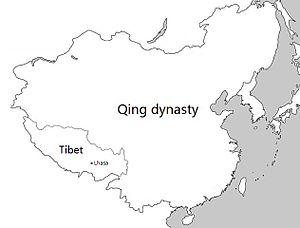
La dynastie Qing en Asie centrale est l’extension du territoire de la dynastie Qing en Asie intérieure aux XVIIᵉ et XVIIIᵉ siècles de notre ère, en Mongolie intérieure et extérieure, en Mandchourie, au Tibet, au Qinghai et au Xinjiang. Les guerres ayant permis l'annexion de ces régions ont principalement été menées contre la dynastie Yuan du Nord et le Khanat dzoungar. Avant même la fin de la conquête de la Chine proprement dite, les Mandchous avaient déjà pris le contrôle de la Mandchourie et de la Mongolie intérieure, cette dernière étant auparavant contrôlée par les Mongols dirigés par Ligden Khan. Après la répression de la Rébellion des trois feudataires et de la conquête de Taïwan, ainsi que la fin des conflits frontaliers sino-russes, la guerre Dzoungar-Qing éclate. Ce conflit s’achève par la conquête par les Qing de la Mongolie extérieure, du Tibet, du Qinghai et du Xinjiang. Tous ces territoires sont intégrés à l'empire Qing et des garnissons militaires y sont installées par le pouvoir central. Cependant, ils sont gouvernés via différents types de structures administratives et conservent également bon nombre de leurs institutions d'avant la conquête.